Chironex fleckeri

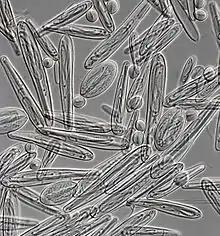
Cnidocytes from "Chironex fleckeri" (400x magnification)

"Chironex fleckeri" is the largest of the cubozoans (collectively called box jellyfish), many of which may carry similarly toxic venom. Its bell usually reaches about in diameter but can grow up to . From each of the four corners of the bell trails a cluster of 15 tentacles. The pale blue bell has faint markings; viewed from certain angles, it bears a somewhat eerie resemblance to a human head or skull. Since it is virtually transparent, the creature is nearly impossible to see in its habitat, posing significant danger to swimmers.